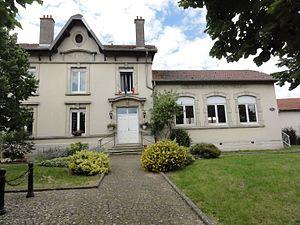
Drouville (M et M) mairie-école
Drouville est une commune française située dans le département de Meurthe-et-Moselle, en région Grand Est.